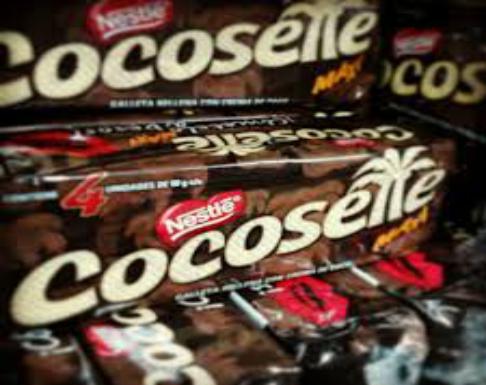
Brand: Cocosette
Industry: Food